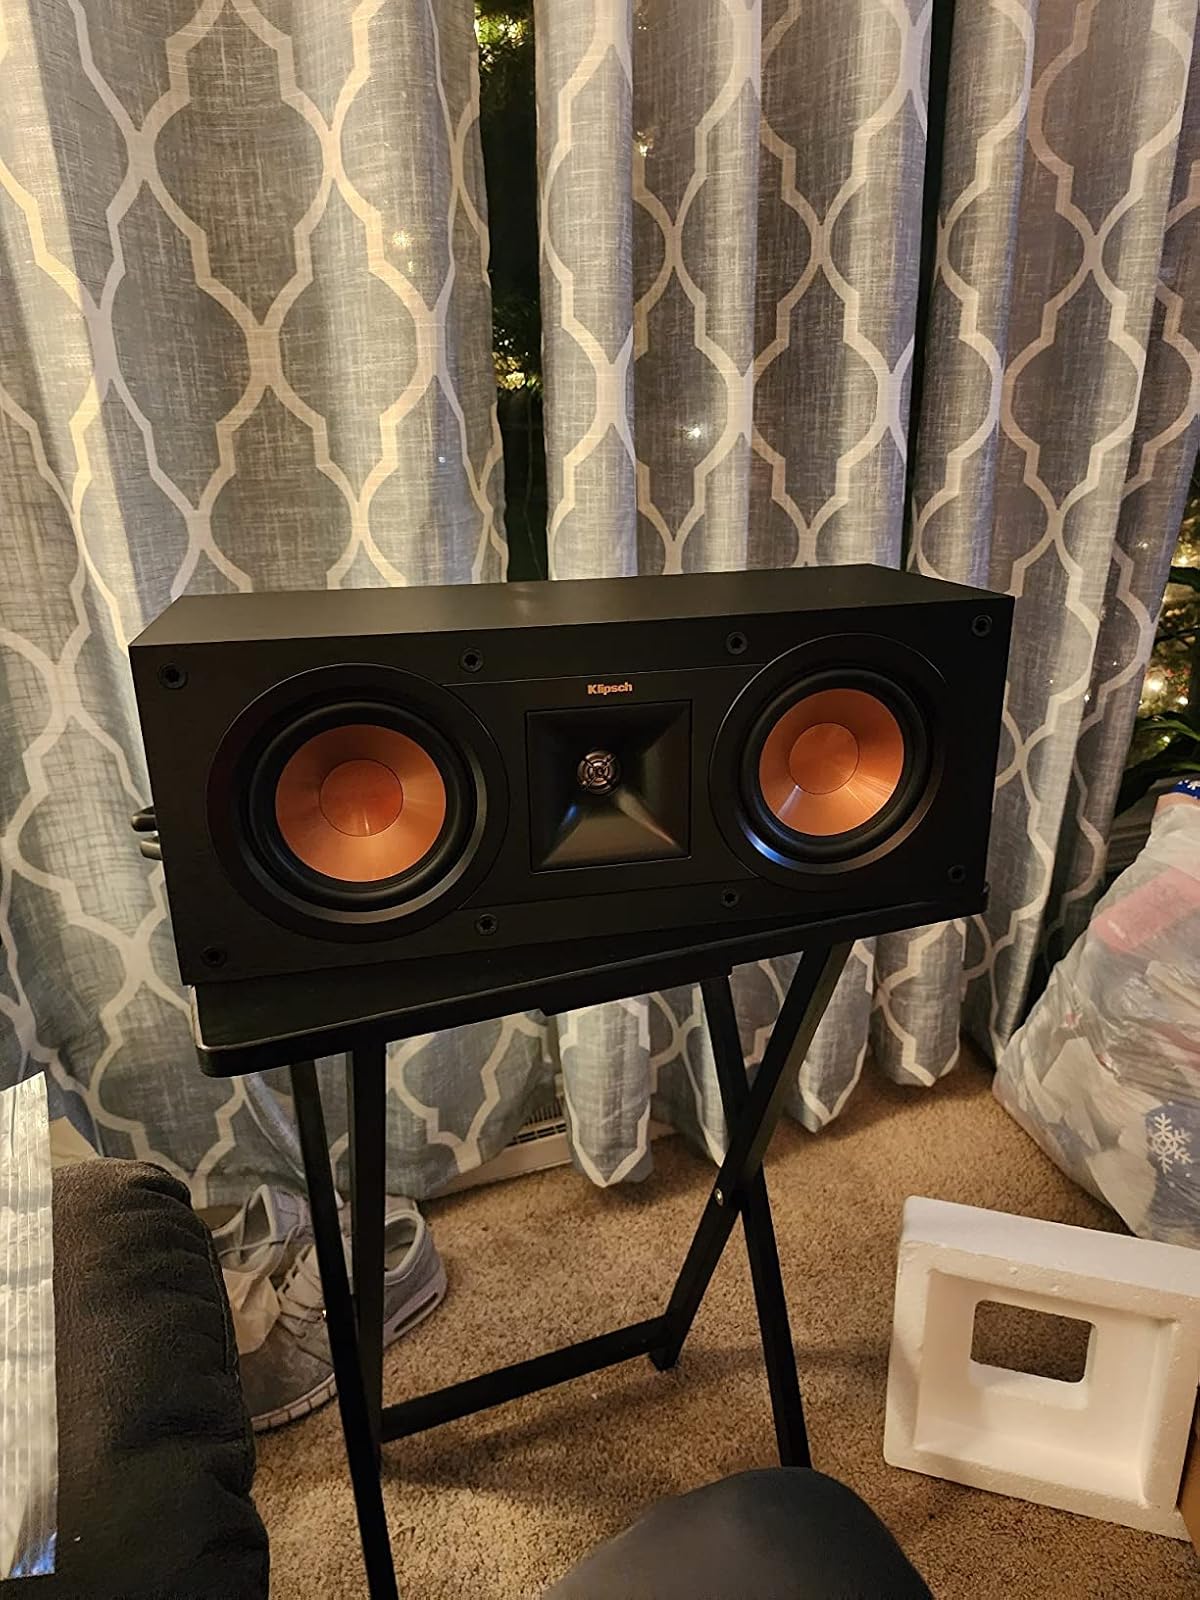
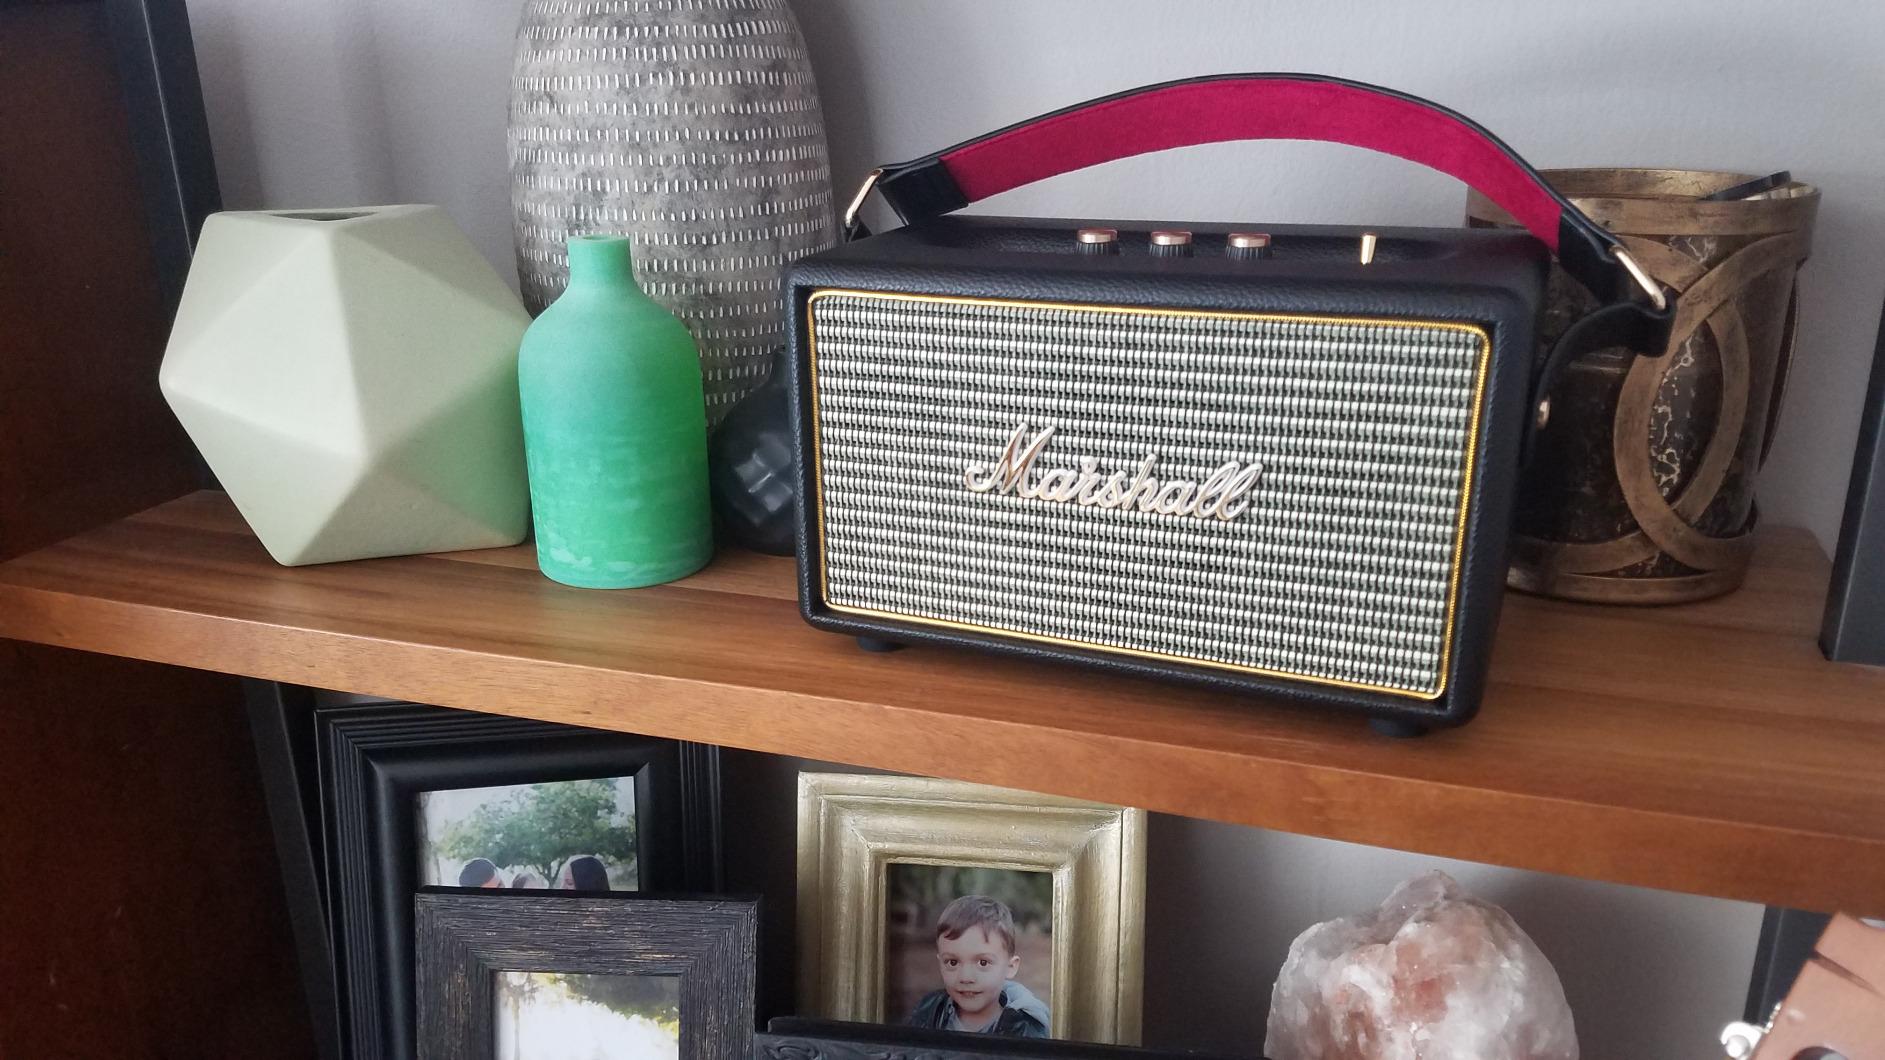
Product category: speaker
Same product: no